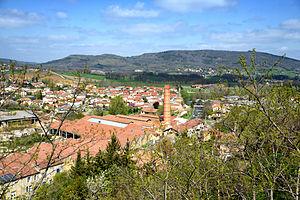
Laroque-d'Olmes (Ariège, Midi-Pyrénées, France) - Vue du village depuis le Castella.
Laroque-d'Olmes est une commune française, située dans le département de l'Ariège, en région Occitanie.